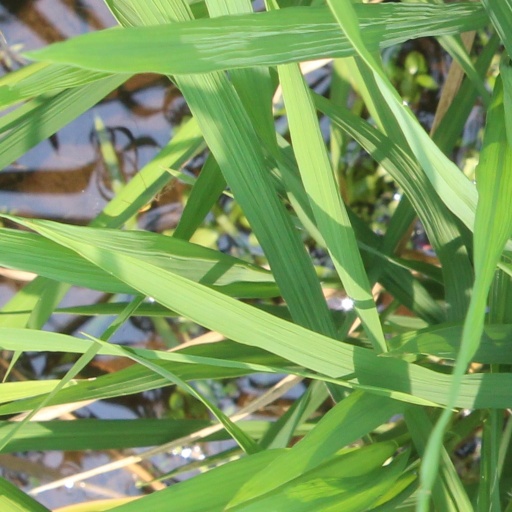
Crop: rice